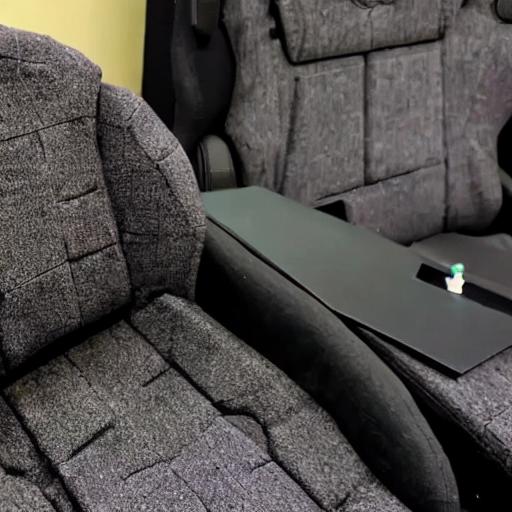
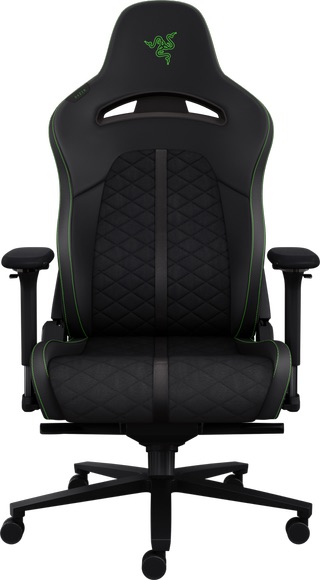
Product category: items_chair
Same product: no